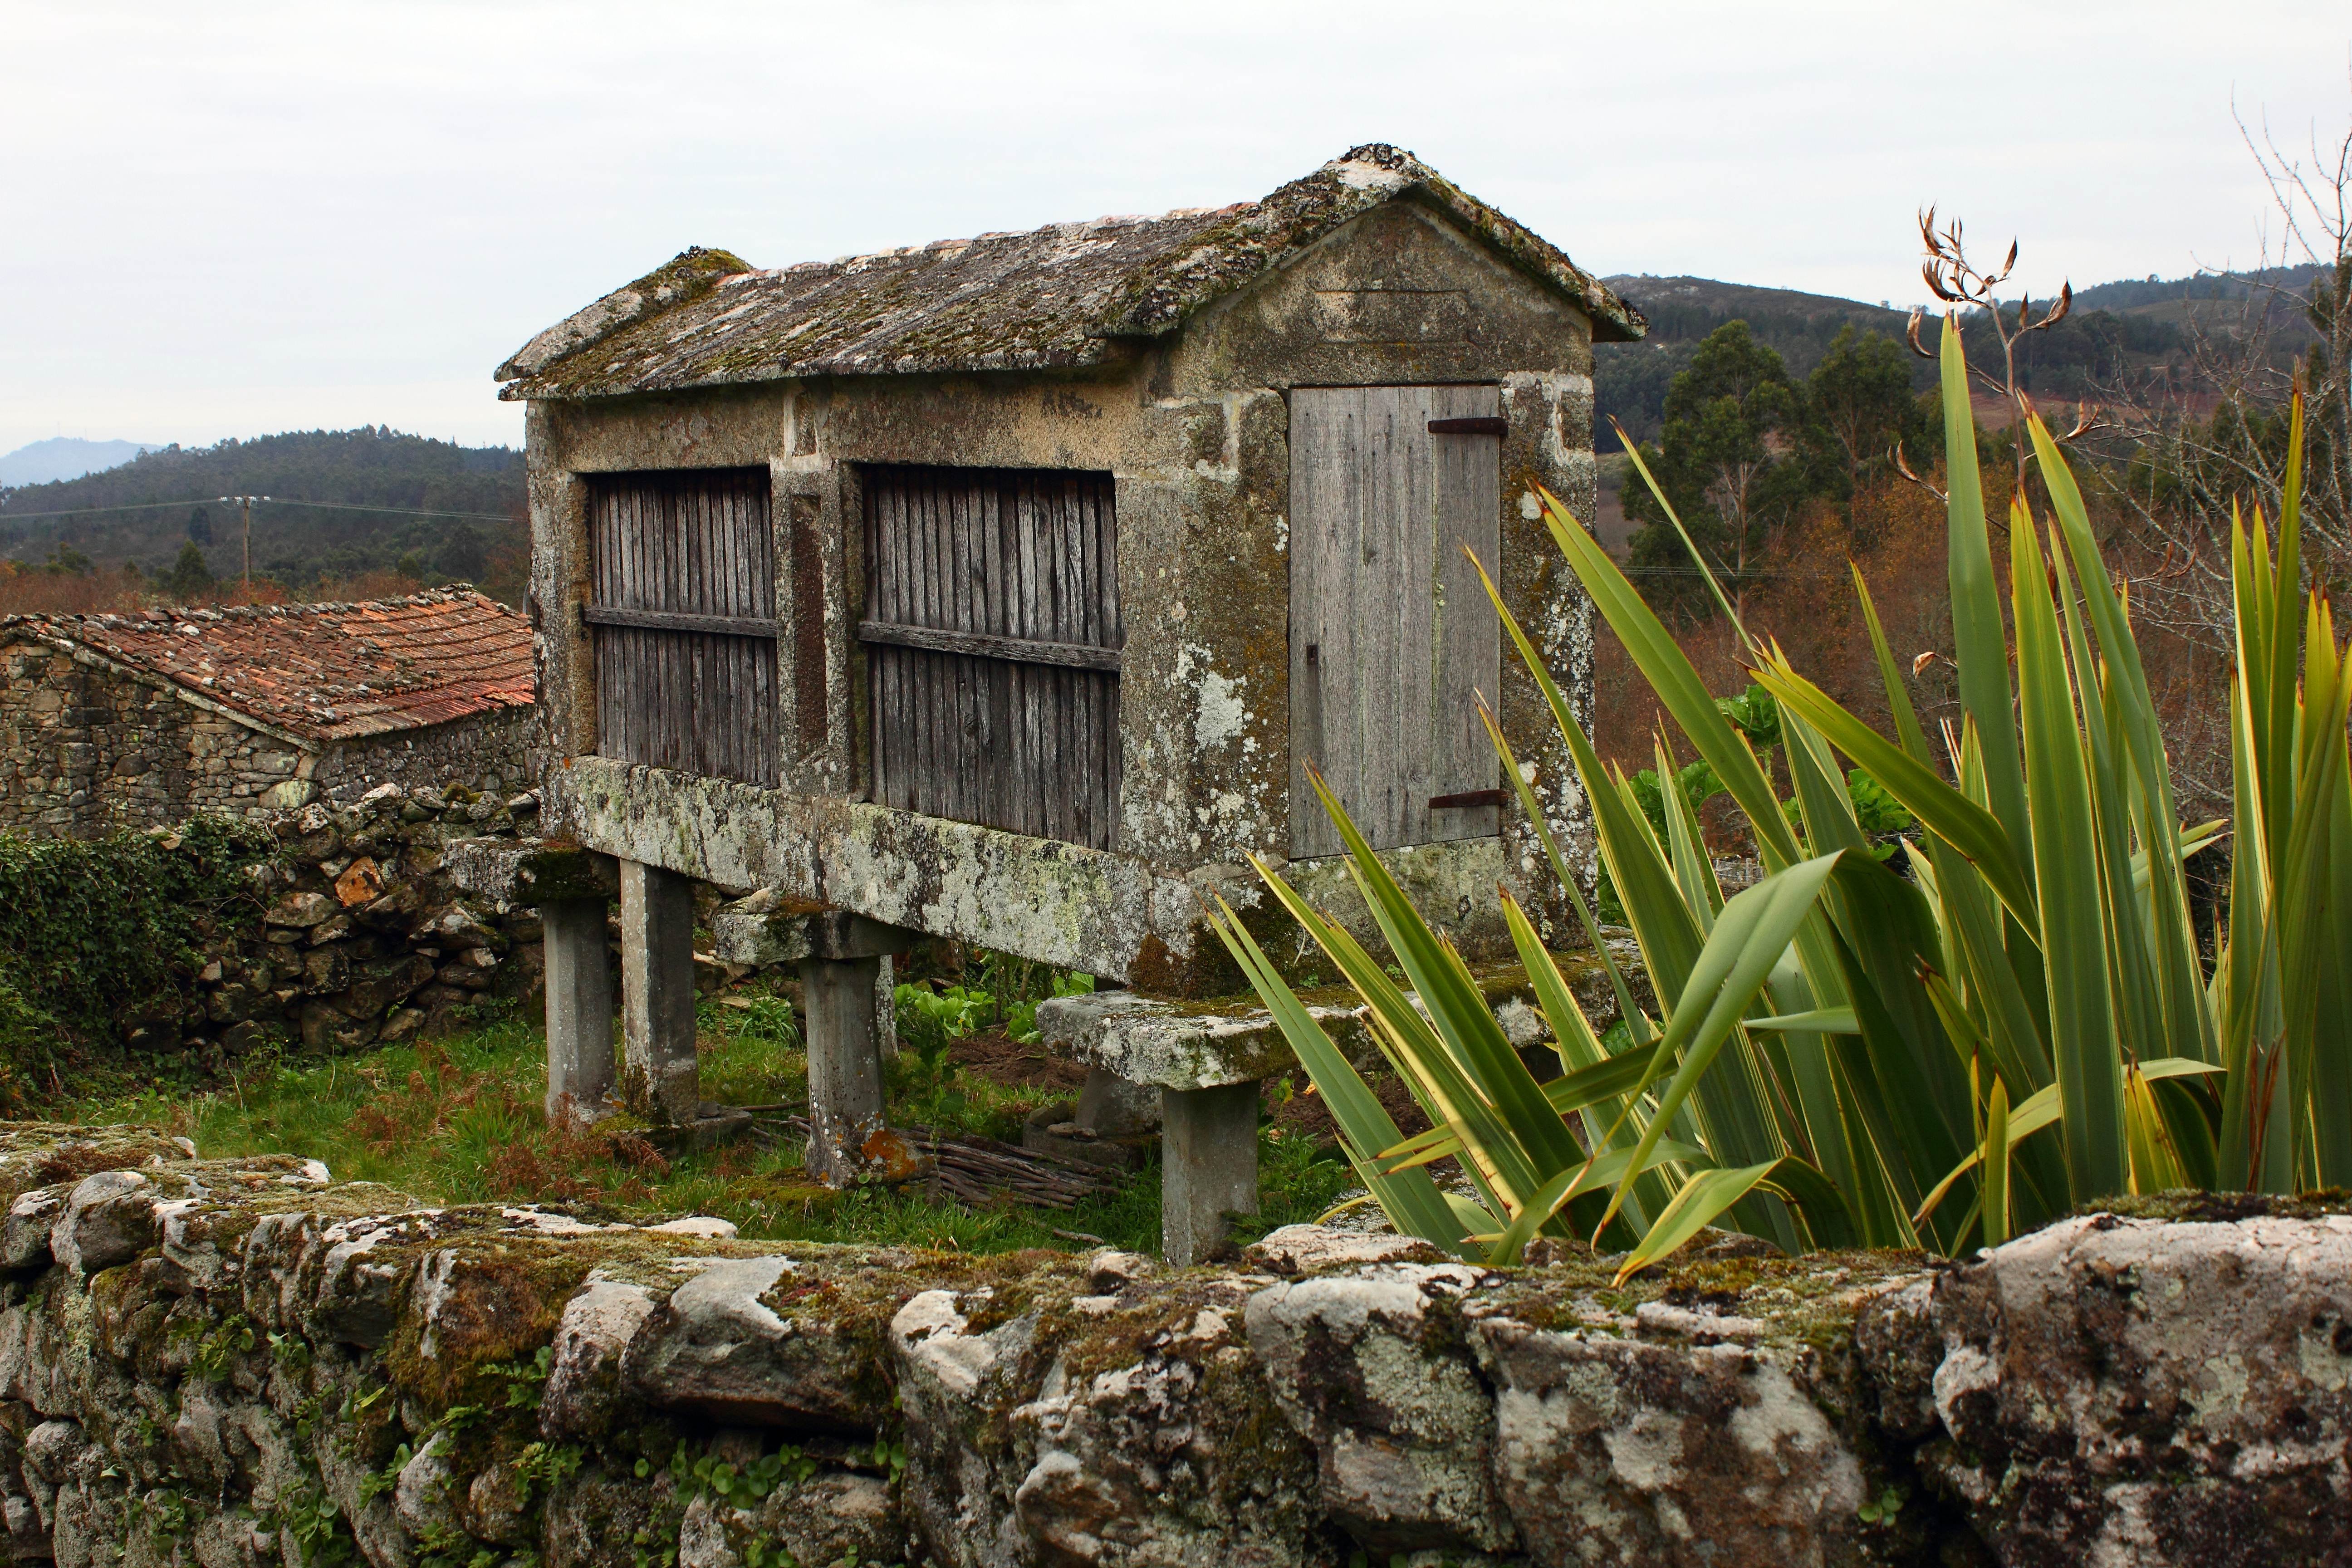
house, building, hut, village, shack, cottage, spain, ruins, galicia, pontevedra, bolinas, espana, ggl1, gaby1, canoneoss550d, horreos, rural area, pontevedragaliciaespa a, human settlement